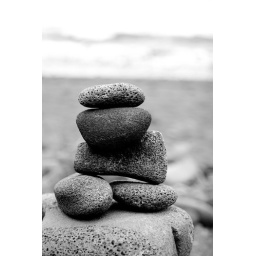
A stack of rocks on the beach at Pololu Vally in Kohala